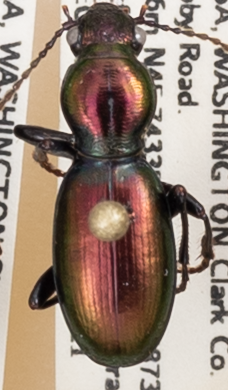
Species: Zacotus matthewsii
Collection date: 2018-09-04
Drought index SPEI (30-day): -0.348
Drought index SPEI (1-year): -0.556
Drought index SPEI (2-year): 0.71